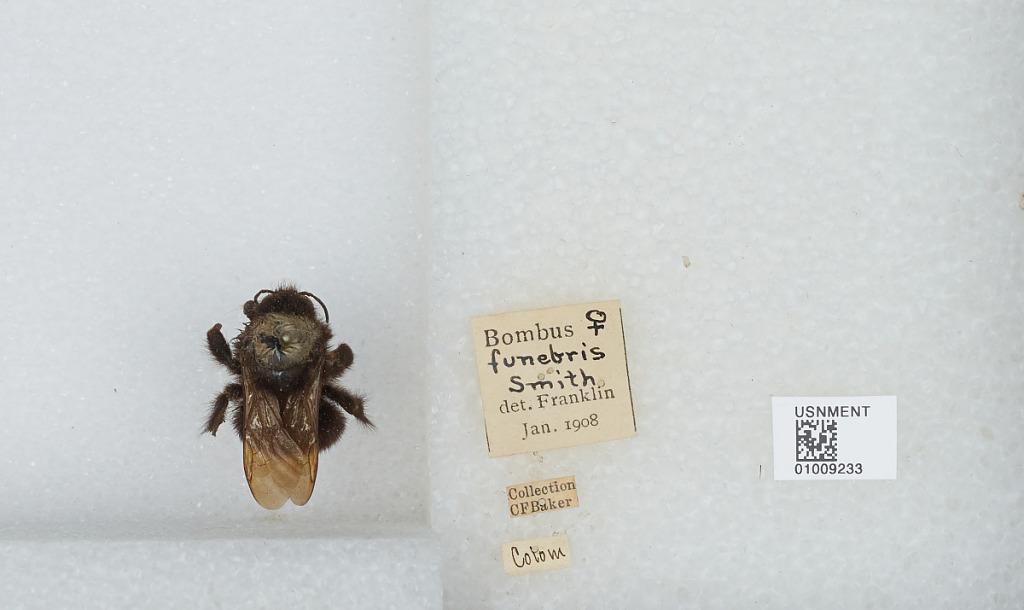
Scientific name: Bombus (Funebribombus) funebris funebris Smith
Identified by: Franklin